The Flash: Vertical Velocity (Six Flags Discovery Kingdom)

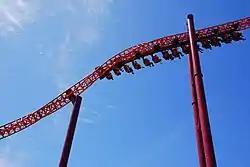
The Flash: Vertical Velocity back when it was V2: Vertical Velocity as seen at Six Flags Discovery Kingdom.

The Flash: Vertical Velocity (formerly known as V2: Vertical Velocity) is an impulse roller coaster located at Six Flags Discovery Kingdom in Vallejo, California. It is California's first and only inverting Inverted Impulse Coaster, built by Intamin and opened on June 8, 2001. It stands and reaches speeds of up to .